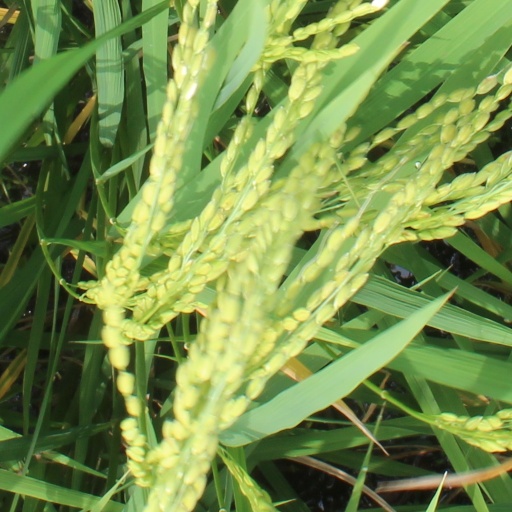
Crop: rice